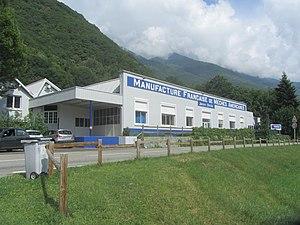
tivoly siège social
Tours-en-Savoie est une commune française située dans le département de la Savoie, en région Auvergne-Rhône-Alpes.